Pakistan Army Museum

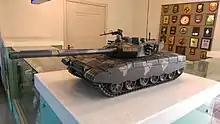
Al khalid Tank scale model

The museum also contains rare pieces of old-time arms and uniforms to depict transformation of military forces. Some of the surviving Sherman tanks are a part of the museum's display. Pakistan Army Museum is located in the British-era colonial barracks of the Pakistan Army's "General Headquarters" (GHQ) complex of buildings. It is a must-see for weaponry and war history enthusiasts. This museum displays arms and ammunition from the Mughal Era and all the way up to modern weapons. Detailed history of the evolution of the Pakistan Army is offered in the new museum building.